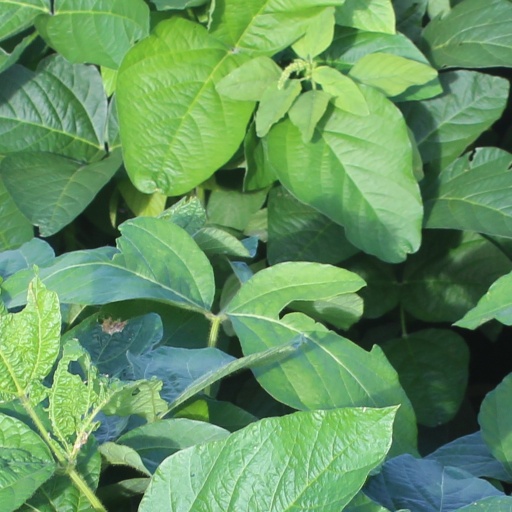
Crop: soybean